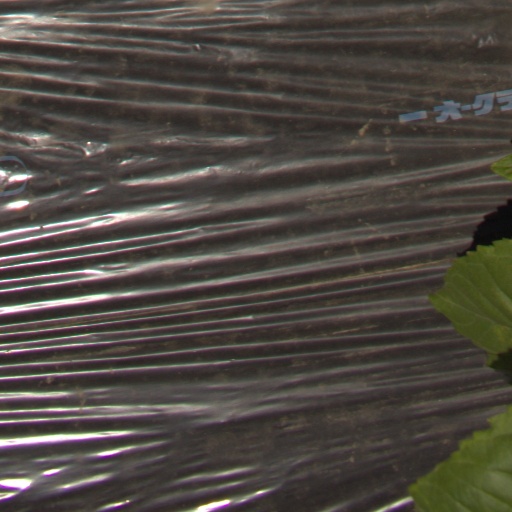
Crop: Jerusalem artichoke